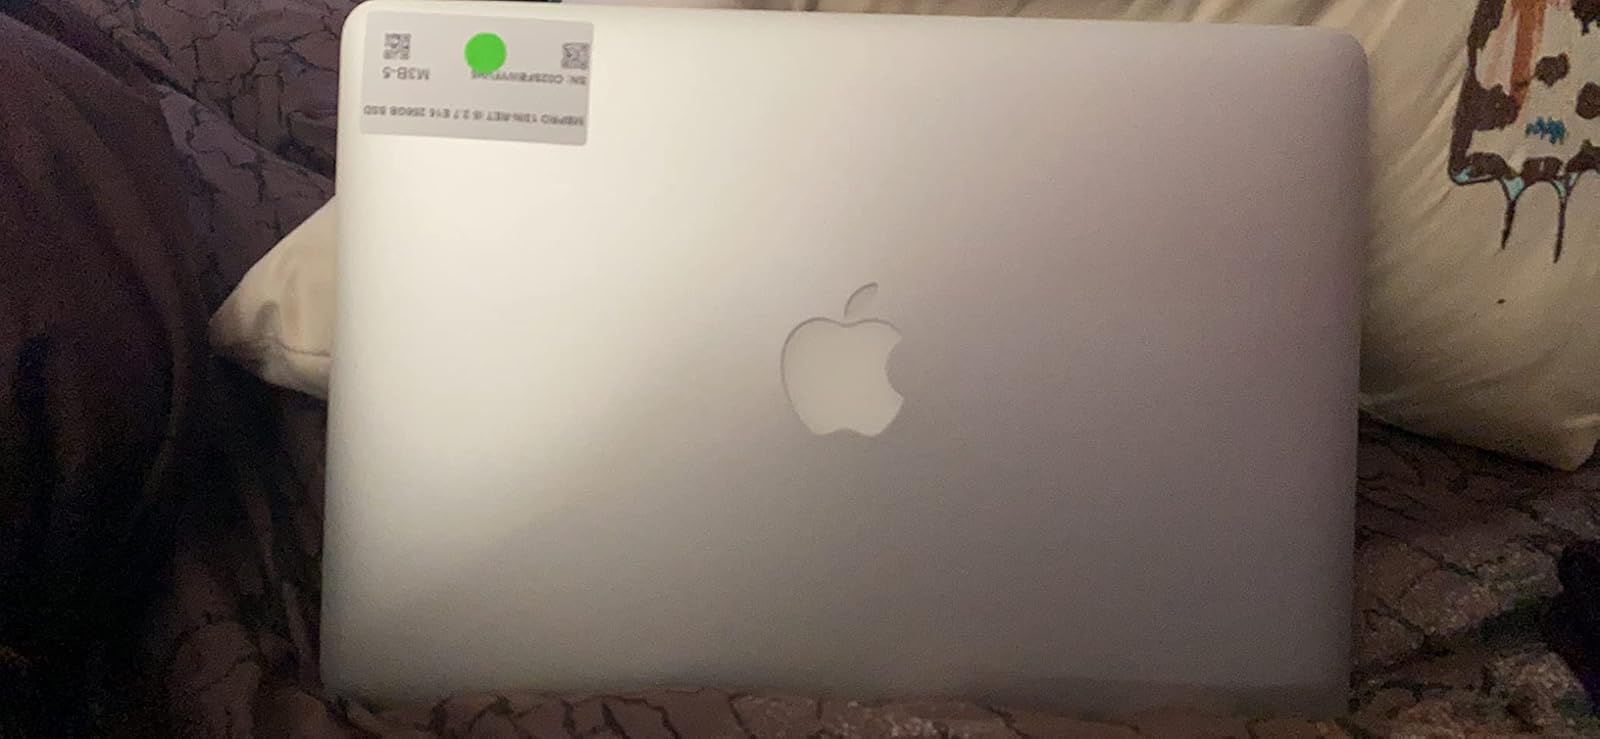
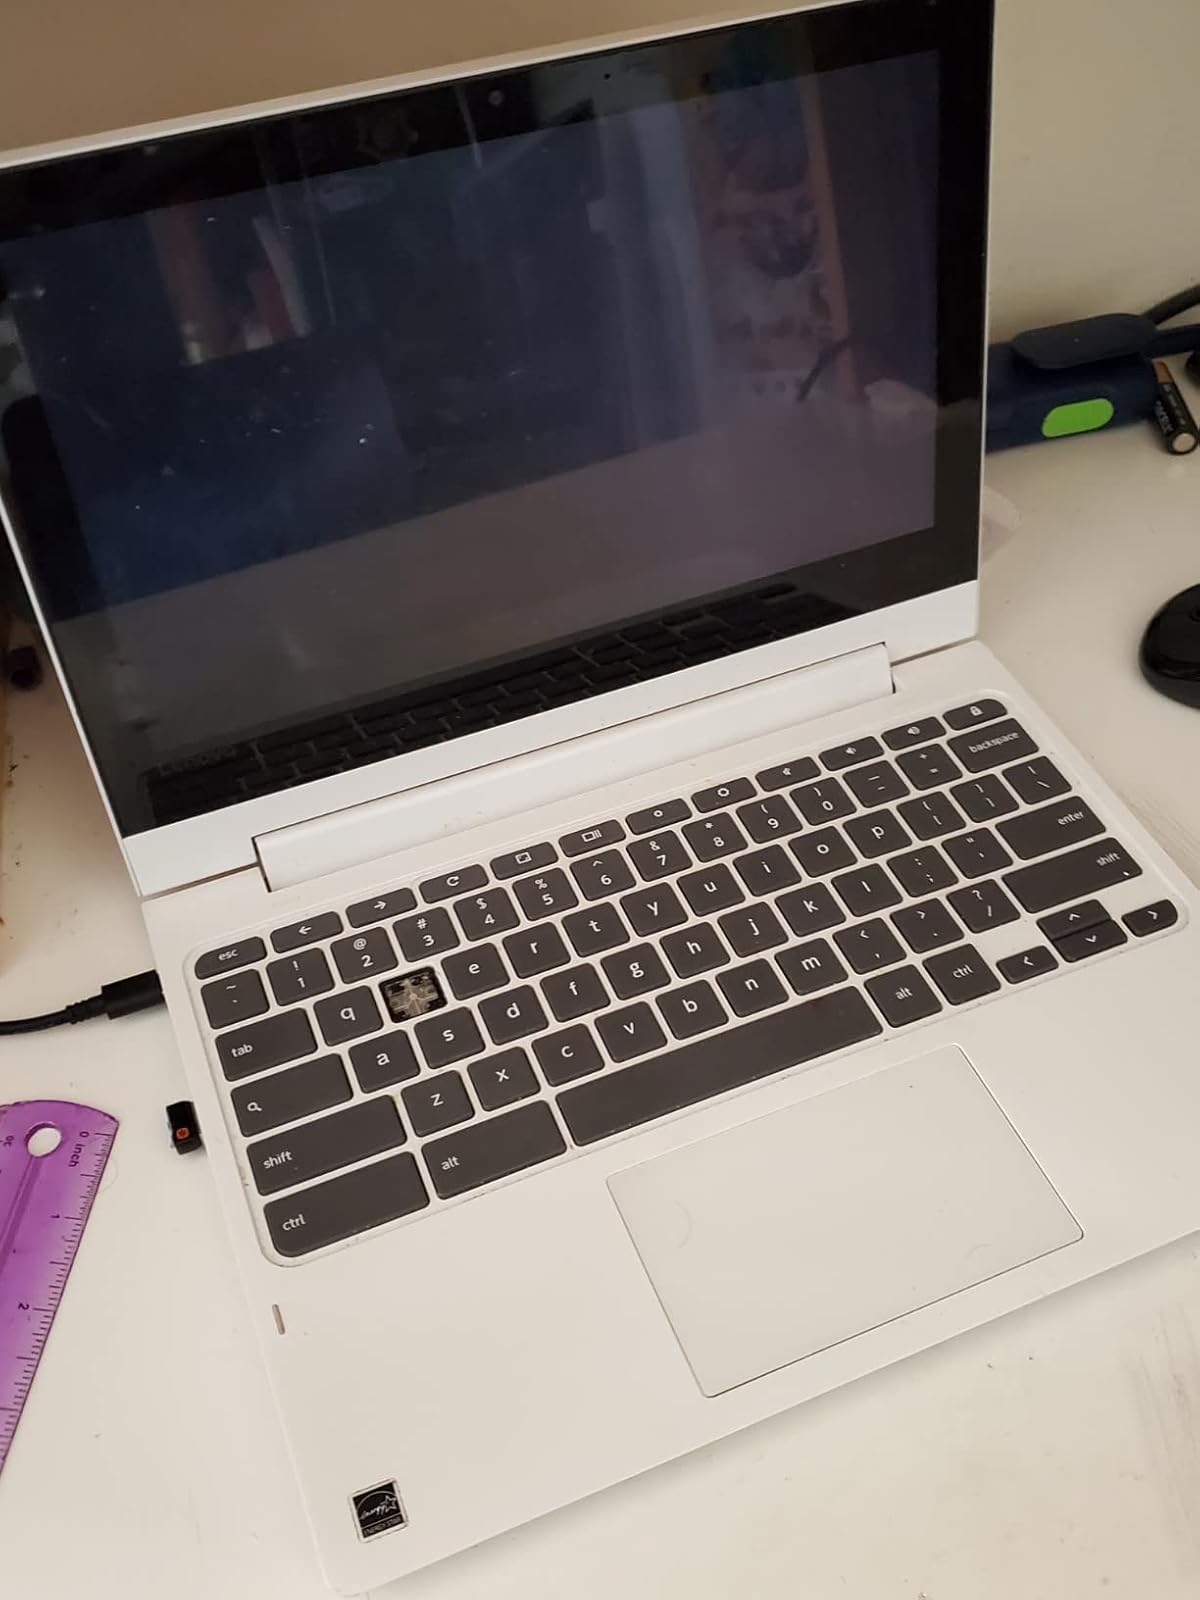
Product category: laptop
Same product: no